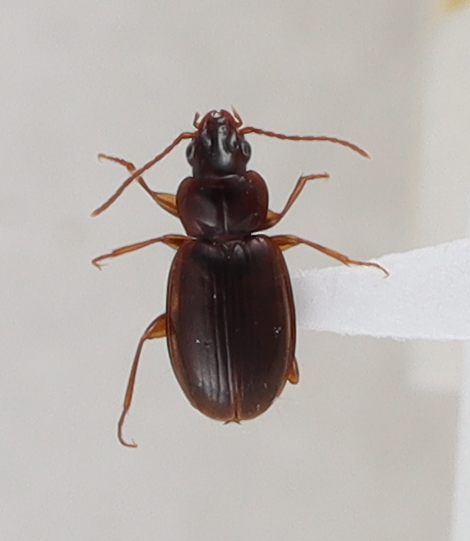
Scientific name: Trechus obtusus
Plot: 2
Trap: E
Collected: 20200915